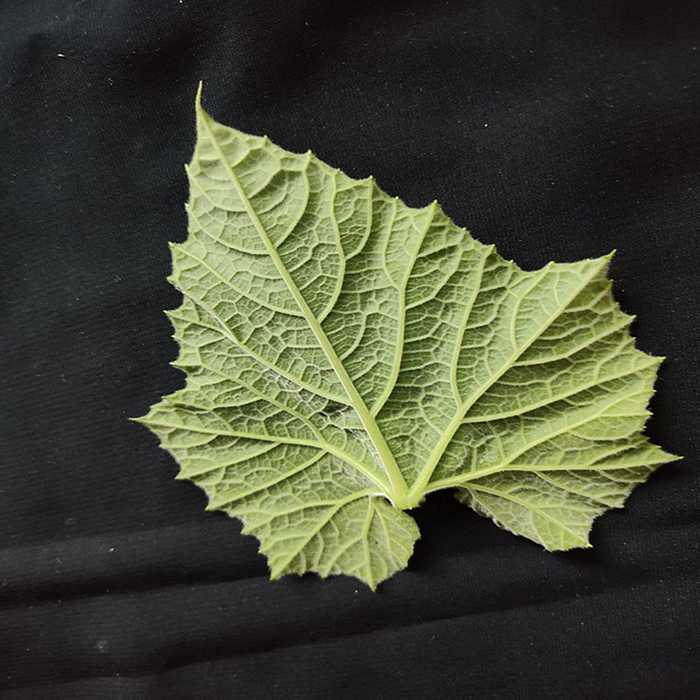
Plant: Bottle gourd
Label: Fresh leaf